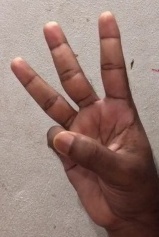
ASL sign: W